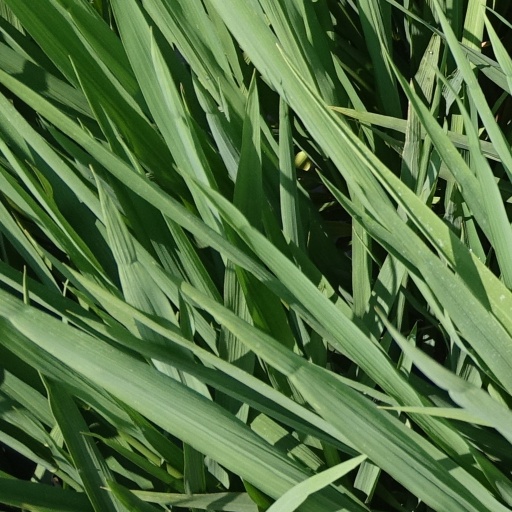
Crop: rice